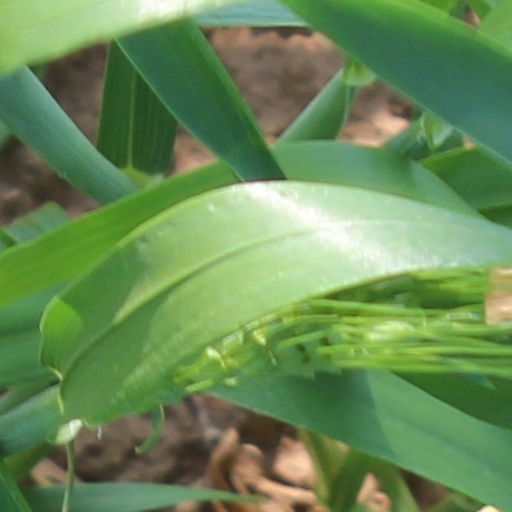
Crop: wheat